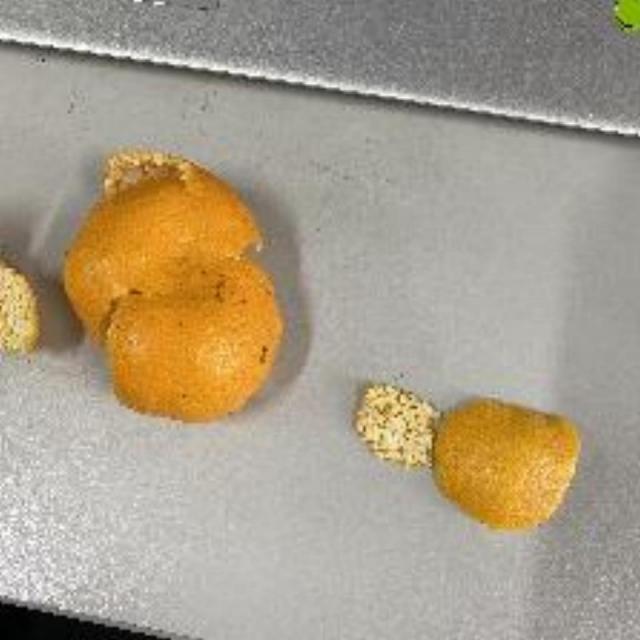
Label: peels